Eric Douglas

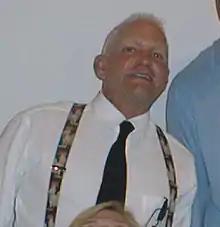
Douglas in 1995

Eric Anthony Douglas (June 21, 1958 – July 6, 2004) was an American actor and stand-up comedian. He was the youngest son of actor Kirk Douglas and his second wife Anne Buydens. His half-brother is actor and producer Michael Douglas. Douglas pursued a career in show business but did not attain the same level of success as his father and siblings. His career was overshadowed by his numerous run-ins with the law and problems with alcohol and drugs.